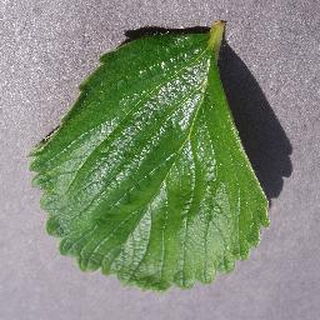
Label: healthy_strawberry